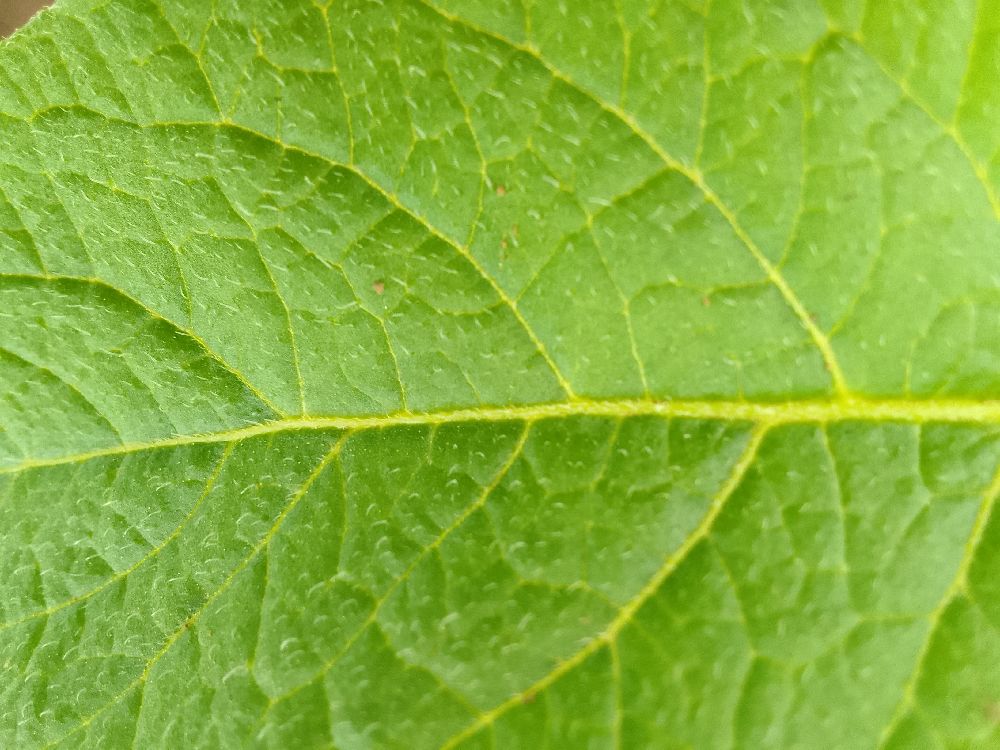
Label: Healthy